2012–13 Gonzaga Bulldogs men's basketball team

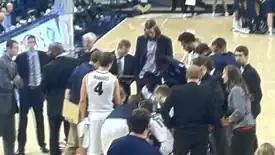
Gonzaga takes a timeout during a non-conference game against West Virginia on November 12, 2012

The Gonzaga Bulldogs started their season with a 103–65 home win against Southern Utah on November 9. They led Southern Utah at halftime 44–27, and started the second half with a 12–2 run. The Zags shot nearly 55 percent from the field, but only outrebounded the Thunderbirds 36–33. Freshman Przemek Karmowski led the Bulldogs with 22 points, while senior Guy Landri Edi scored a career-high 16 points. Three days later, Gonzaga played West Virginia as a part of the ESPN College Hoops Tip-Off Marathon, where they would go on to rout the Mountaineers 84–50. They held West Virginia to 21 percent shooting in the first half, and led 45–18 at halftime. Matt Humphrey's steal and dunk cut Gonzaga's lead to 50–32 with 14:45 left, but Elias Harris responded with a three-pointer to push the lead back to 20. Gary Bell Jr. led the Bulldogs with 15 points, as four other players scored in double figures. On November 18, the Zags played at home against South Dakota, where they would beat the Coyotes 96–58. Despite having 16 turnovers and making 4 of 15 free throws, the team outscored the Coyotes 38–9 in the paint. After a slow start, the Bulldogs went on an 18–4 run midway through the first half. Karnowski had a team-high 20 points, while Harris had 16 points and a career-high 18 rebounds in the victory.